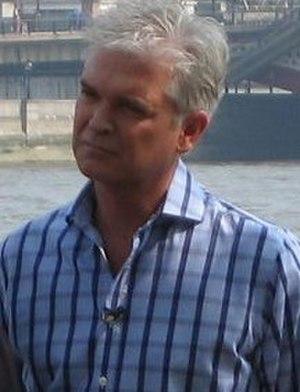
Dancing on Ice est une émission de télévision britannique, de compétition de danse sur glace.